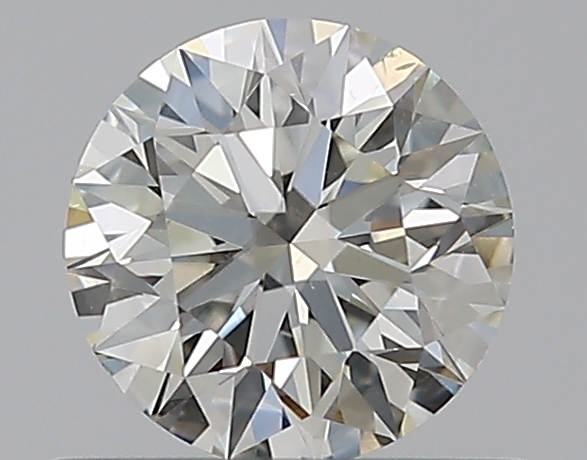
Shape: round
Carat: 0.5
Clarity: SI1
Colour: J
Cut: EX
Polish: EX
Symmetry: EX
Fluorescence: N
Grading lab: GIA
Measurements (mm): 5.04 x 5.07 x 3.17